Kapi (car)

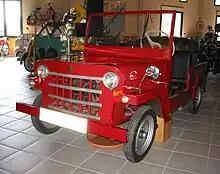
Kapi Jip.

The Kapi was a Spanish automobile manufactured by Automóviles y Autoscooter Kapi in Barcelona from 1950 until 1955. Designed by Captain Federico Saldaña, the first car was a light three-wheeled two door runabout powered by a 125 cc 2 cv single-cylinder two-stroke engine made by Montesa. The single wheel was at the front.